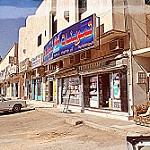
Label: street